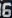
Number: 6